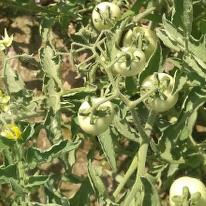
Crop: Tomato
Condition: virosis-d